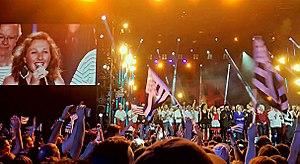
Rozenn Talec interprète en breton la chanson Les Copains d'abord avec l'ensemble des artistes du concert pour le tournage de l'émission de France 2, place Saint-Corentin à Quimper.
Rozenn Talec, née le 25 juillet 1986 à Carhaix, est une chanteuse et auteure bretonne, spécialisée dans la chanson traditionnelle bretonne et notamment le chant alterné en kan ha diskan, typique de la musique à danser en langue bretonne. Elle se produit ainsi surtout en fest-noz mais également, dans le cadre de créations scéniques, en concerts et en festivals. Elle écrit des chansons en breton principalement.